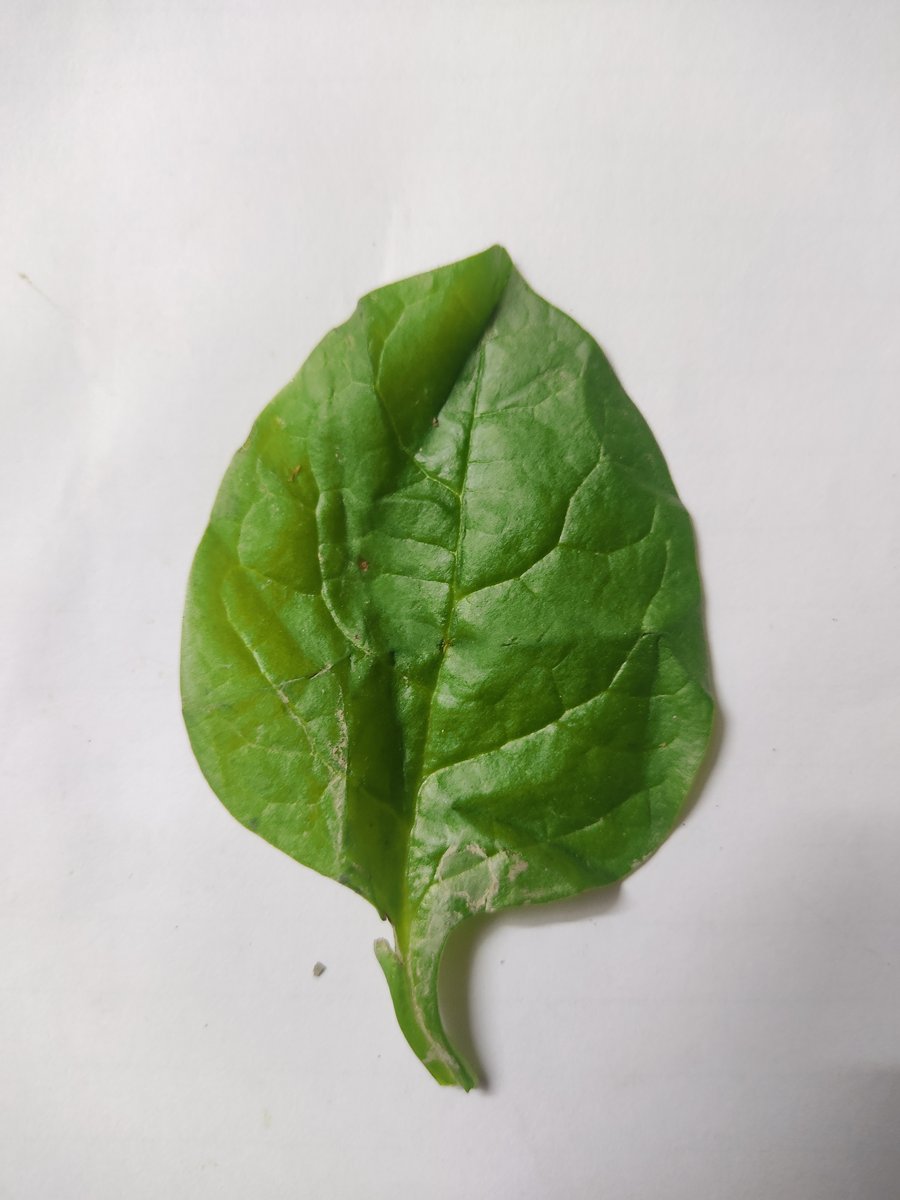
Label: Healthy-Leaf